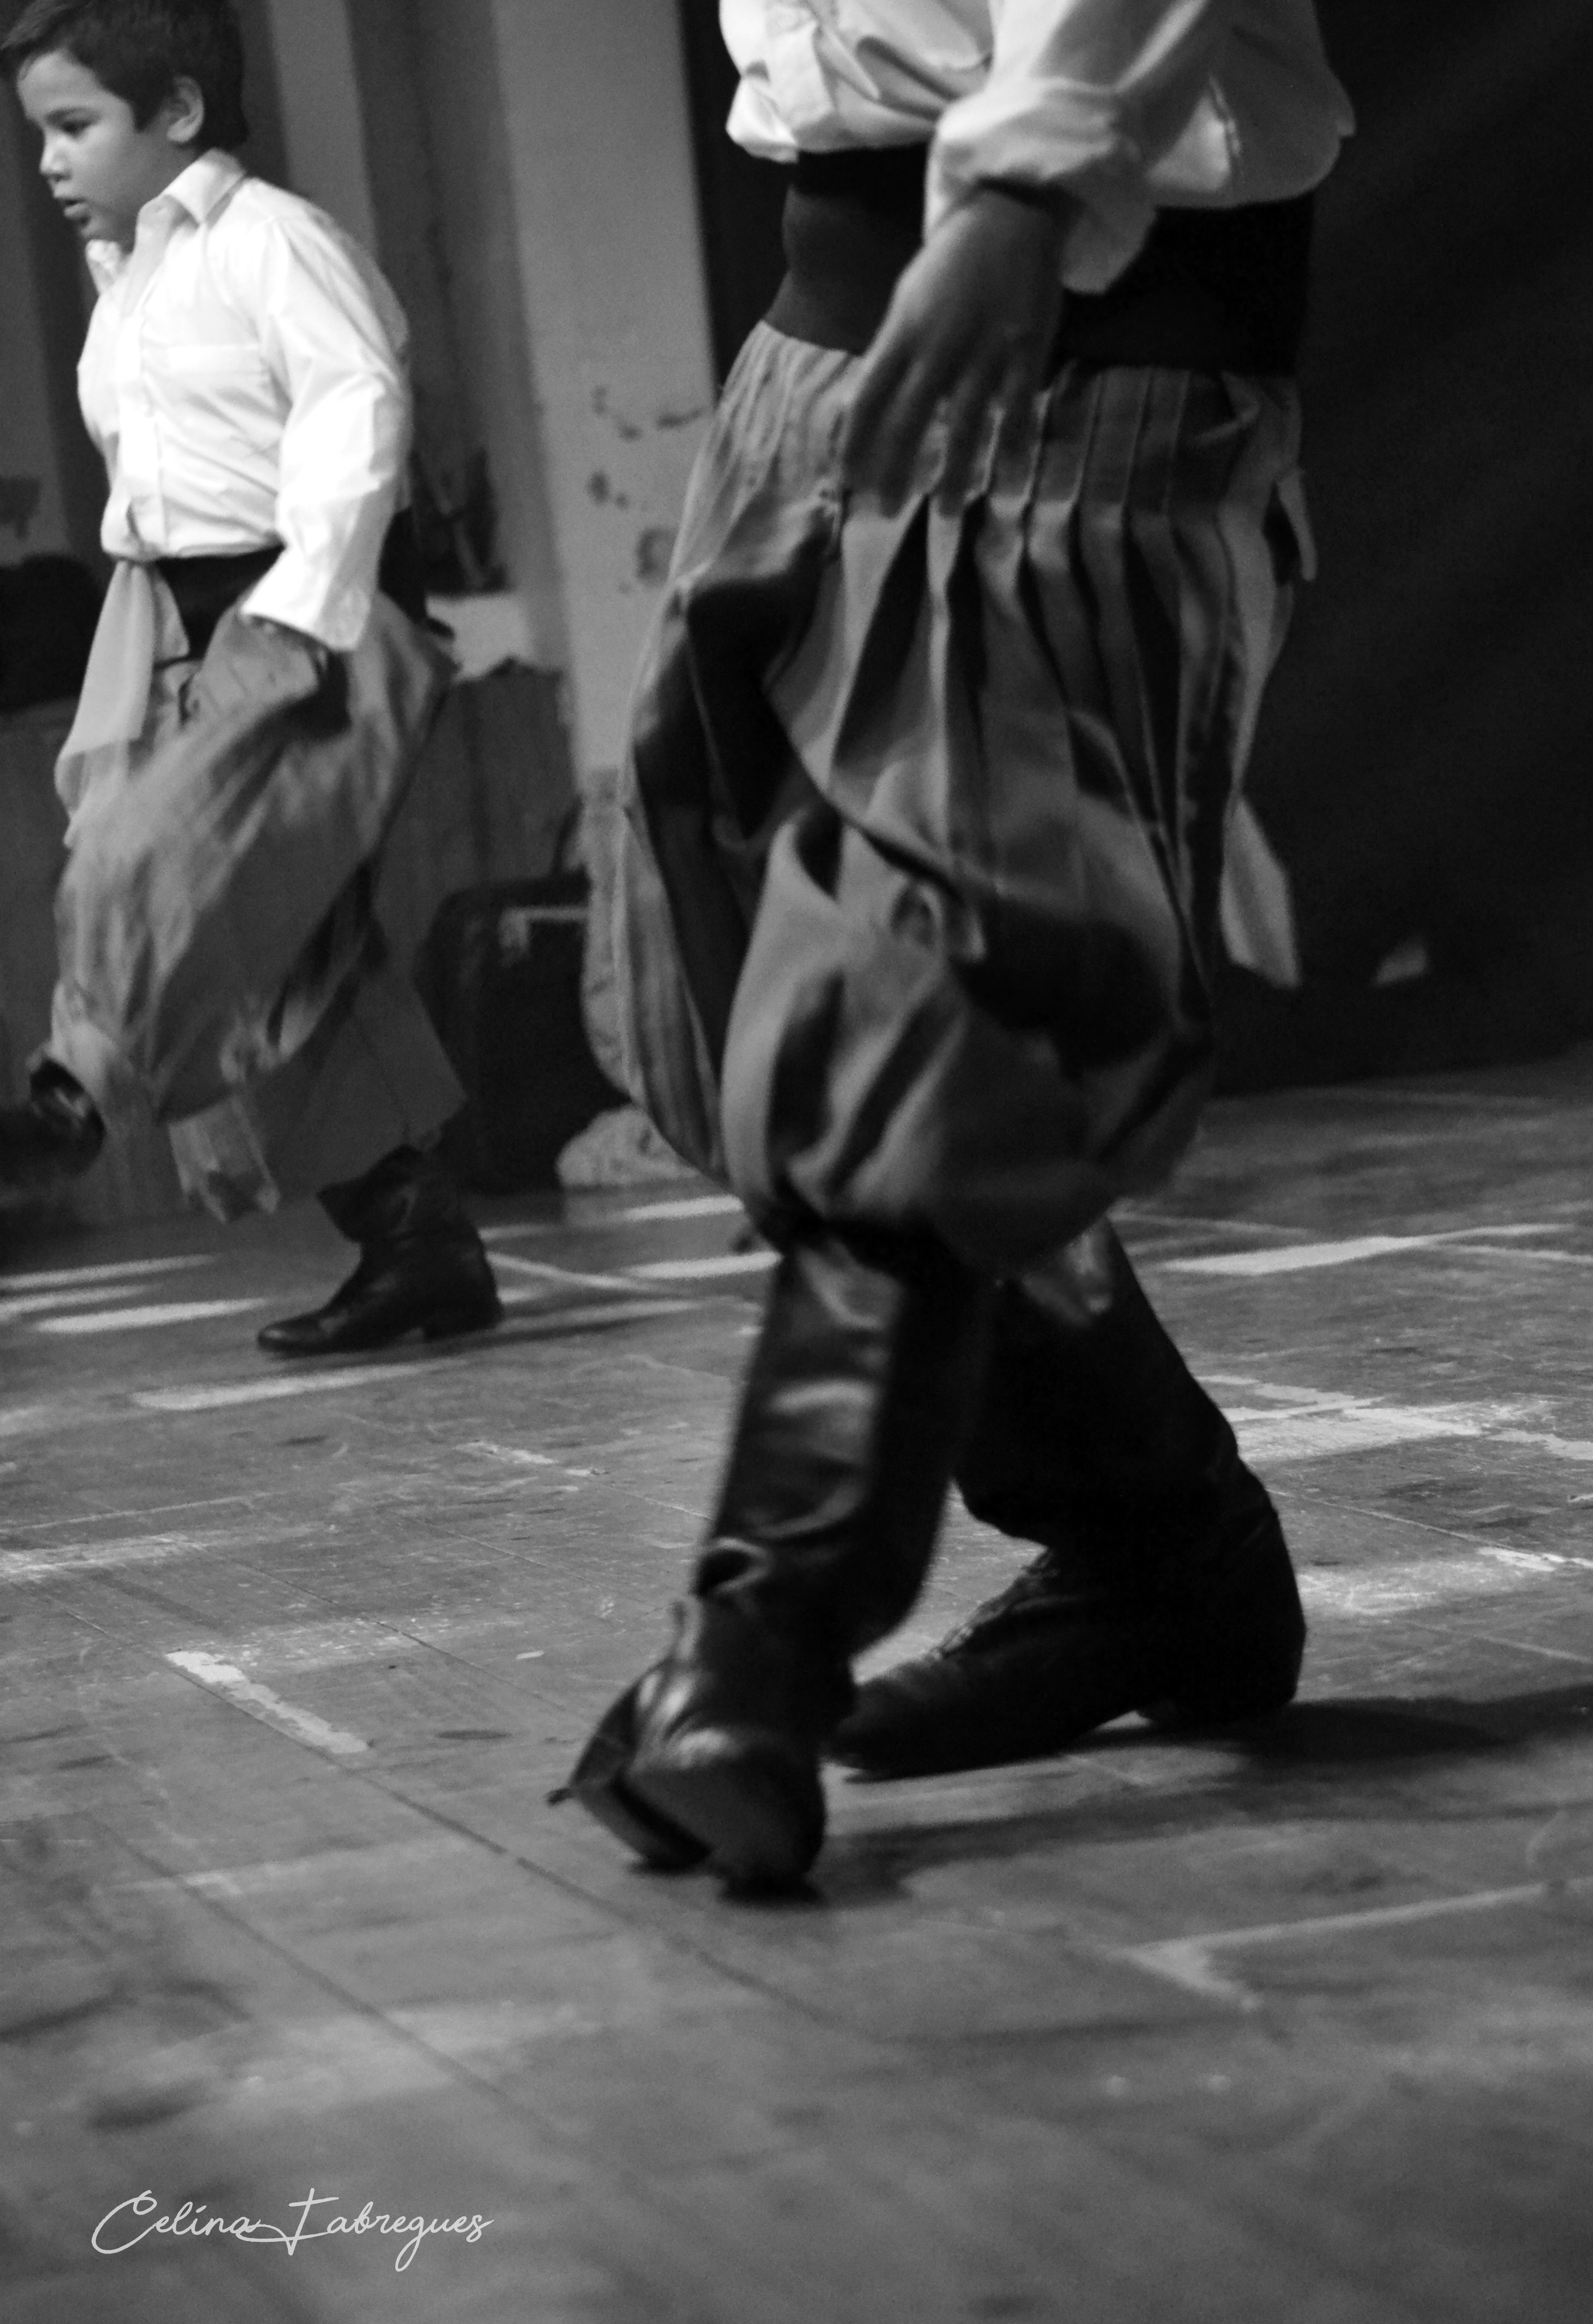
argentina, traditional, folklore, gaucho, traditional dance, malambo, shoe, leg, gesture, style, dance, entertainment, black and white, choreography, performing arts, waist, monochrome, human leg, event, monochrome photography, flooring, Dancing shoe, street fashion, dancer, performance art, street, sandal, belt, fashion design, walking, public event, performance, knee, road, pedestrian, abdomen, sports, concert dance